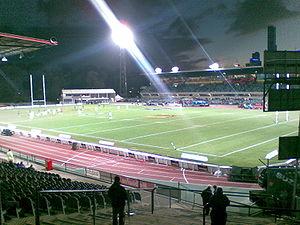
Le Melbourne Storm est un club professionnel australien de rugby à XIII basé à Melbourne, capitale de l'État de Victoria, terre de football australien. Il évolue depuis la saison 1998 dans la National Rugby League qui est le championnat élite d'Australie. Bien qu'ayant constitué un palmarès dans les années 2000 avec des victoires de NRL en 1999, 2007 et 2009 ainsi que trois saisons régulières de NRL en 2006, 2007 et 2008, le club voit en 2010 le retrait de ses titres en NRL entre 2005 et 2009 en raison d'un dépassement de son plafond salarial. Il ne lui reste donc qu'un titre de NRL en 1999 comme palmarès ainsi qu'un World Club Challenge en 2000.